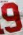
Number: 9